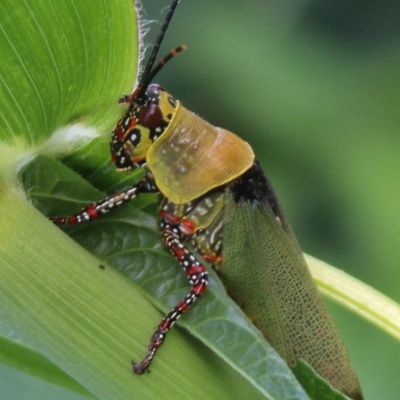
Crop: Maize
Condition: grasshoper